The Taming of the Shrew

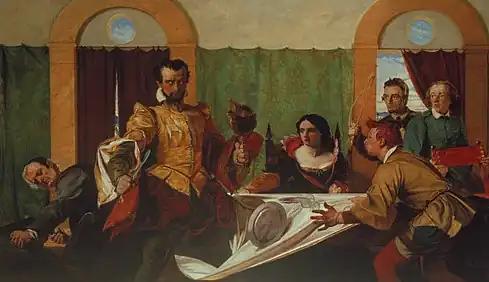
"Taming of the Shrew" by Augustus Egg (1860)

Of this scene, Kidnie argues "what he 'says' must take priority over what Katherina 'knows'." From this point, Katherina's language changes from her earlier vernacular; instead of defying Petruchio and his words, she has apparently succumbed to his rhetoric and accepted that she will use "his" language instead of her own – both Katherina and her language have, seemingly, been tamed.